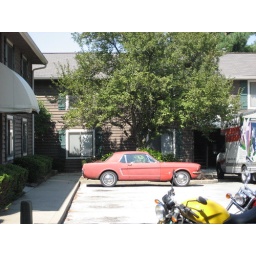
The truck and my neighbor's car -- it turns out he does move it once in a while!